Oheka Castle

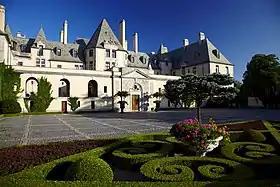
Oheka Castle courtyard view

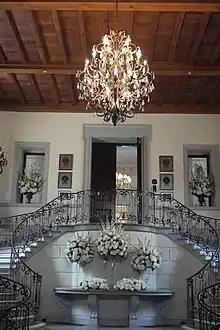
Main staircase

In 1984, Oheka was purchased by Gary Melius, a Long Island developer. Melius undertook the largest private residential renovation project in the United States to restore the house, which was in a state of almost total disrepair, and recreate the gardens from the original Olmsted plans. In 1988, unable to continue financing the massive project, Melius sold the property to Japanese businessman Hideki Yokoi for $22.5 million. Ten years later, following a lawsuit, the building passed to one of Yokoi's daughters and her husband. They were unable to sustain the property themselves, so Melius reacquired it under a long-term lease and later re-purchased the estate, operating it as a weddings and events venue, luxury hotel and conference center.